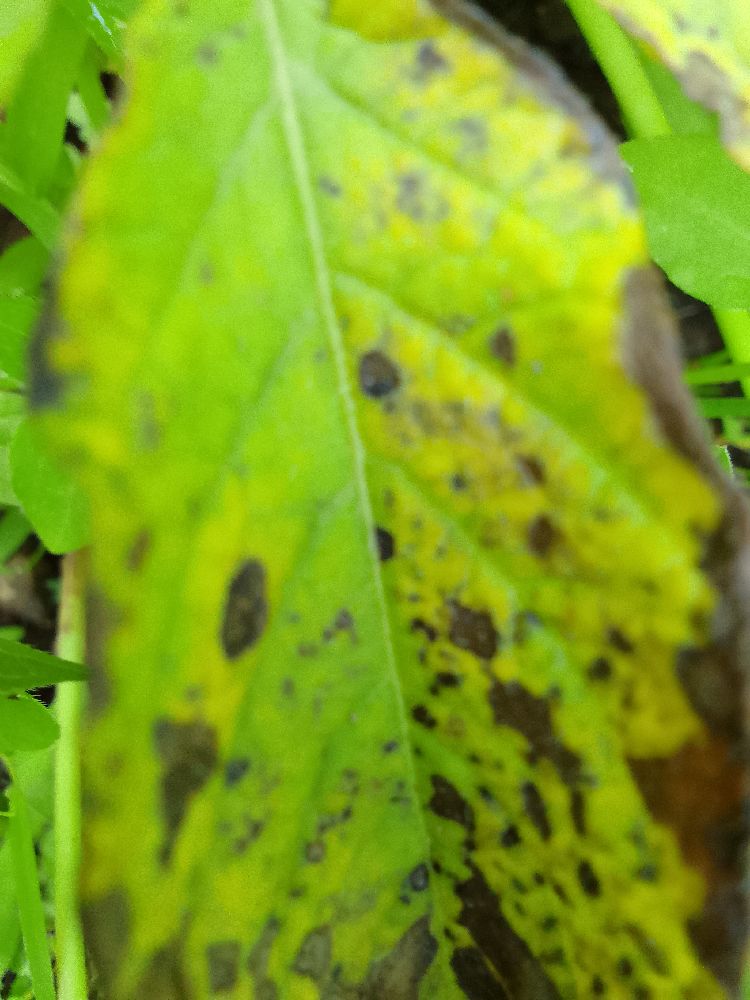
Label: Early blight